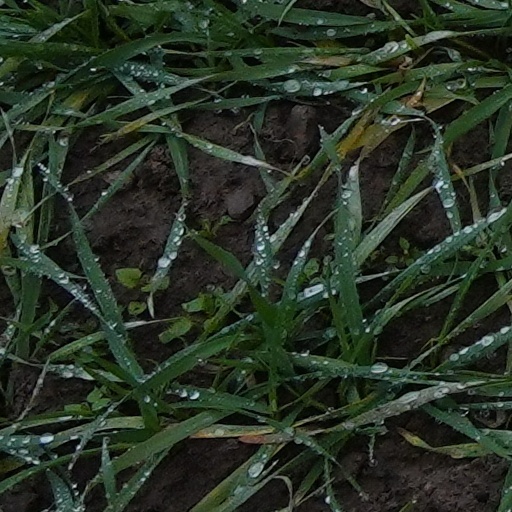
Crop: wheat